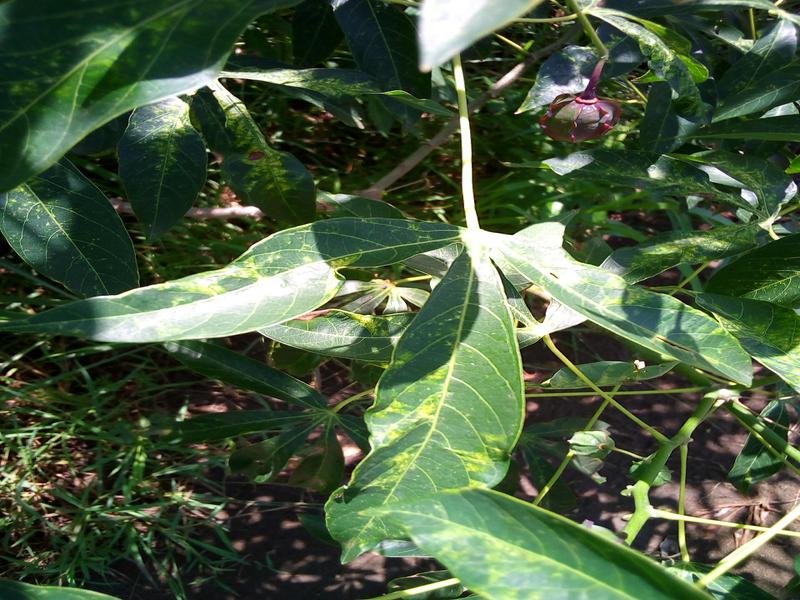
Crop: cassava
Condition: mosaic_disease